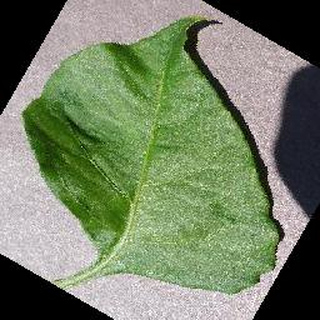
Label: healthy_bell_pepper